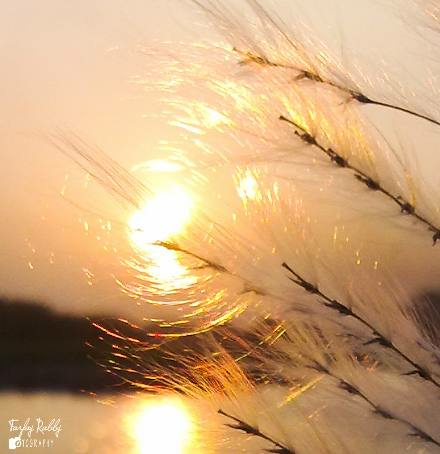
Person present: No